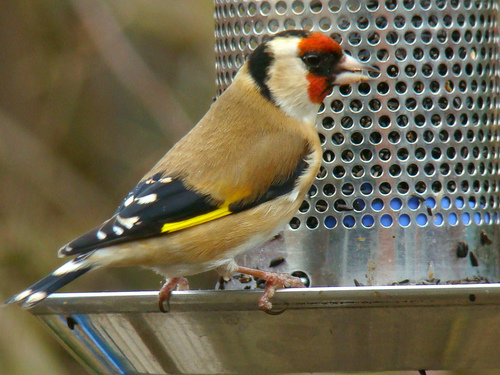
the bird has strong orange tarsals and a red crown with black eyebrows and a light brown body.
this colorful bird has a red head and throat,a black eyering, and a white and tan colored nape and throat.
this is a brown bird with a yellow wing and a red face.
this small bird has brown coverts, black and white wings, a yellow stripe on the wing, and red on the throat, molar stripe and crown.
this bird has a brown back, black secondaries and yellow-tipped primaries, a red and black cheek patch and white bill.
the bird has red eyebrows, and cheek patches, and a light brown back with black and white tipped wings.
this bird has a short pale bill, red face, and creamy belly, the back is light brown with black and white wing tips edged with a touch of yellow.
this bird has wings that are brown and black and has a red face
this is a wildly colored bird with bright yellow and orange spots on its head and wings.
this bird has wings that are black and yellow and has a white belly
Species: European Goldfinch